Francisco Estévanez Rodríguez

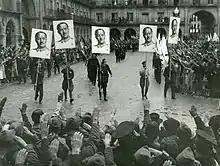
"nueva Babilonia"?

It is not clear whether Estévanez took part in the Carlist conspiracy against the Republic. However, immediately after the rebels had taken control of Burgos he published a large article which hailed the insurgents and dwelled on their patriotic stand against the background of such historical events like the battle of Las Navas de Tolosa. In mid-August he was among the city personalities who welcomed Franco in Burgos, yet there is no information on Estévanez assuming any position either in the local administration or in the Carlist wartime executive, despite the fact that Junta Nacional Carlista de Guerra partially resided in Burgos and many party leaders moved to the city, the informal capital of the Nationalist zone. Amidst the wave of rearguard repression Estévanez called for order and in press piece wrote that "let there be not a single individual who takes justice into his own hands! Justice yes, but by means of appropriate procedures and competent tribunals!". It is likely that in September he contributed to release of Manuel Machado, few days earlier arrested in his office.